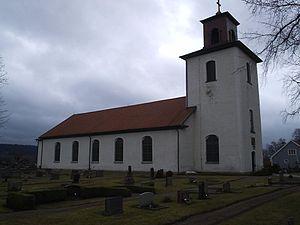
Broddetorp est une paroisse de la province suédoise de Västergötland, située sur le territoire de la commune de Falköping, dans le comté de Västra Götaland. Sa superficie est de 835 hectares.